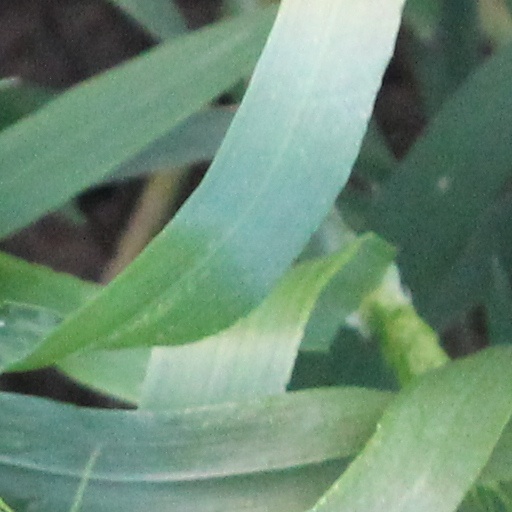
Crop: wheat